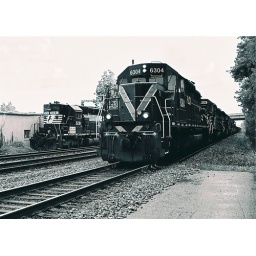
A Herzog rock train blast by an NS SD40-2 tied down for the evening.